IFF Art Film

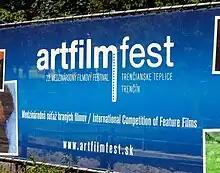
Art Film Fest banner

As time went on, the organisers became increasingly aware that limiting the festival to documentaries was an unnecessary constraint, and they consequently widened its scope. In 1995, the event achieved its first major milestone: shifting focus to a presentation of films concerning art and artists. 1995 was also the year when the first Actor's Mission award was bestowed, going to Italian actor Franco Nero.